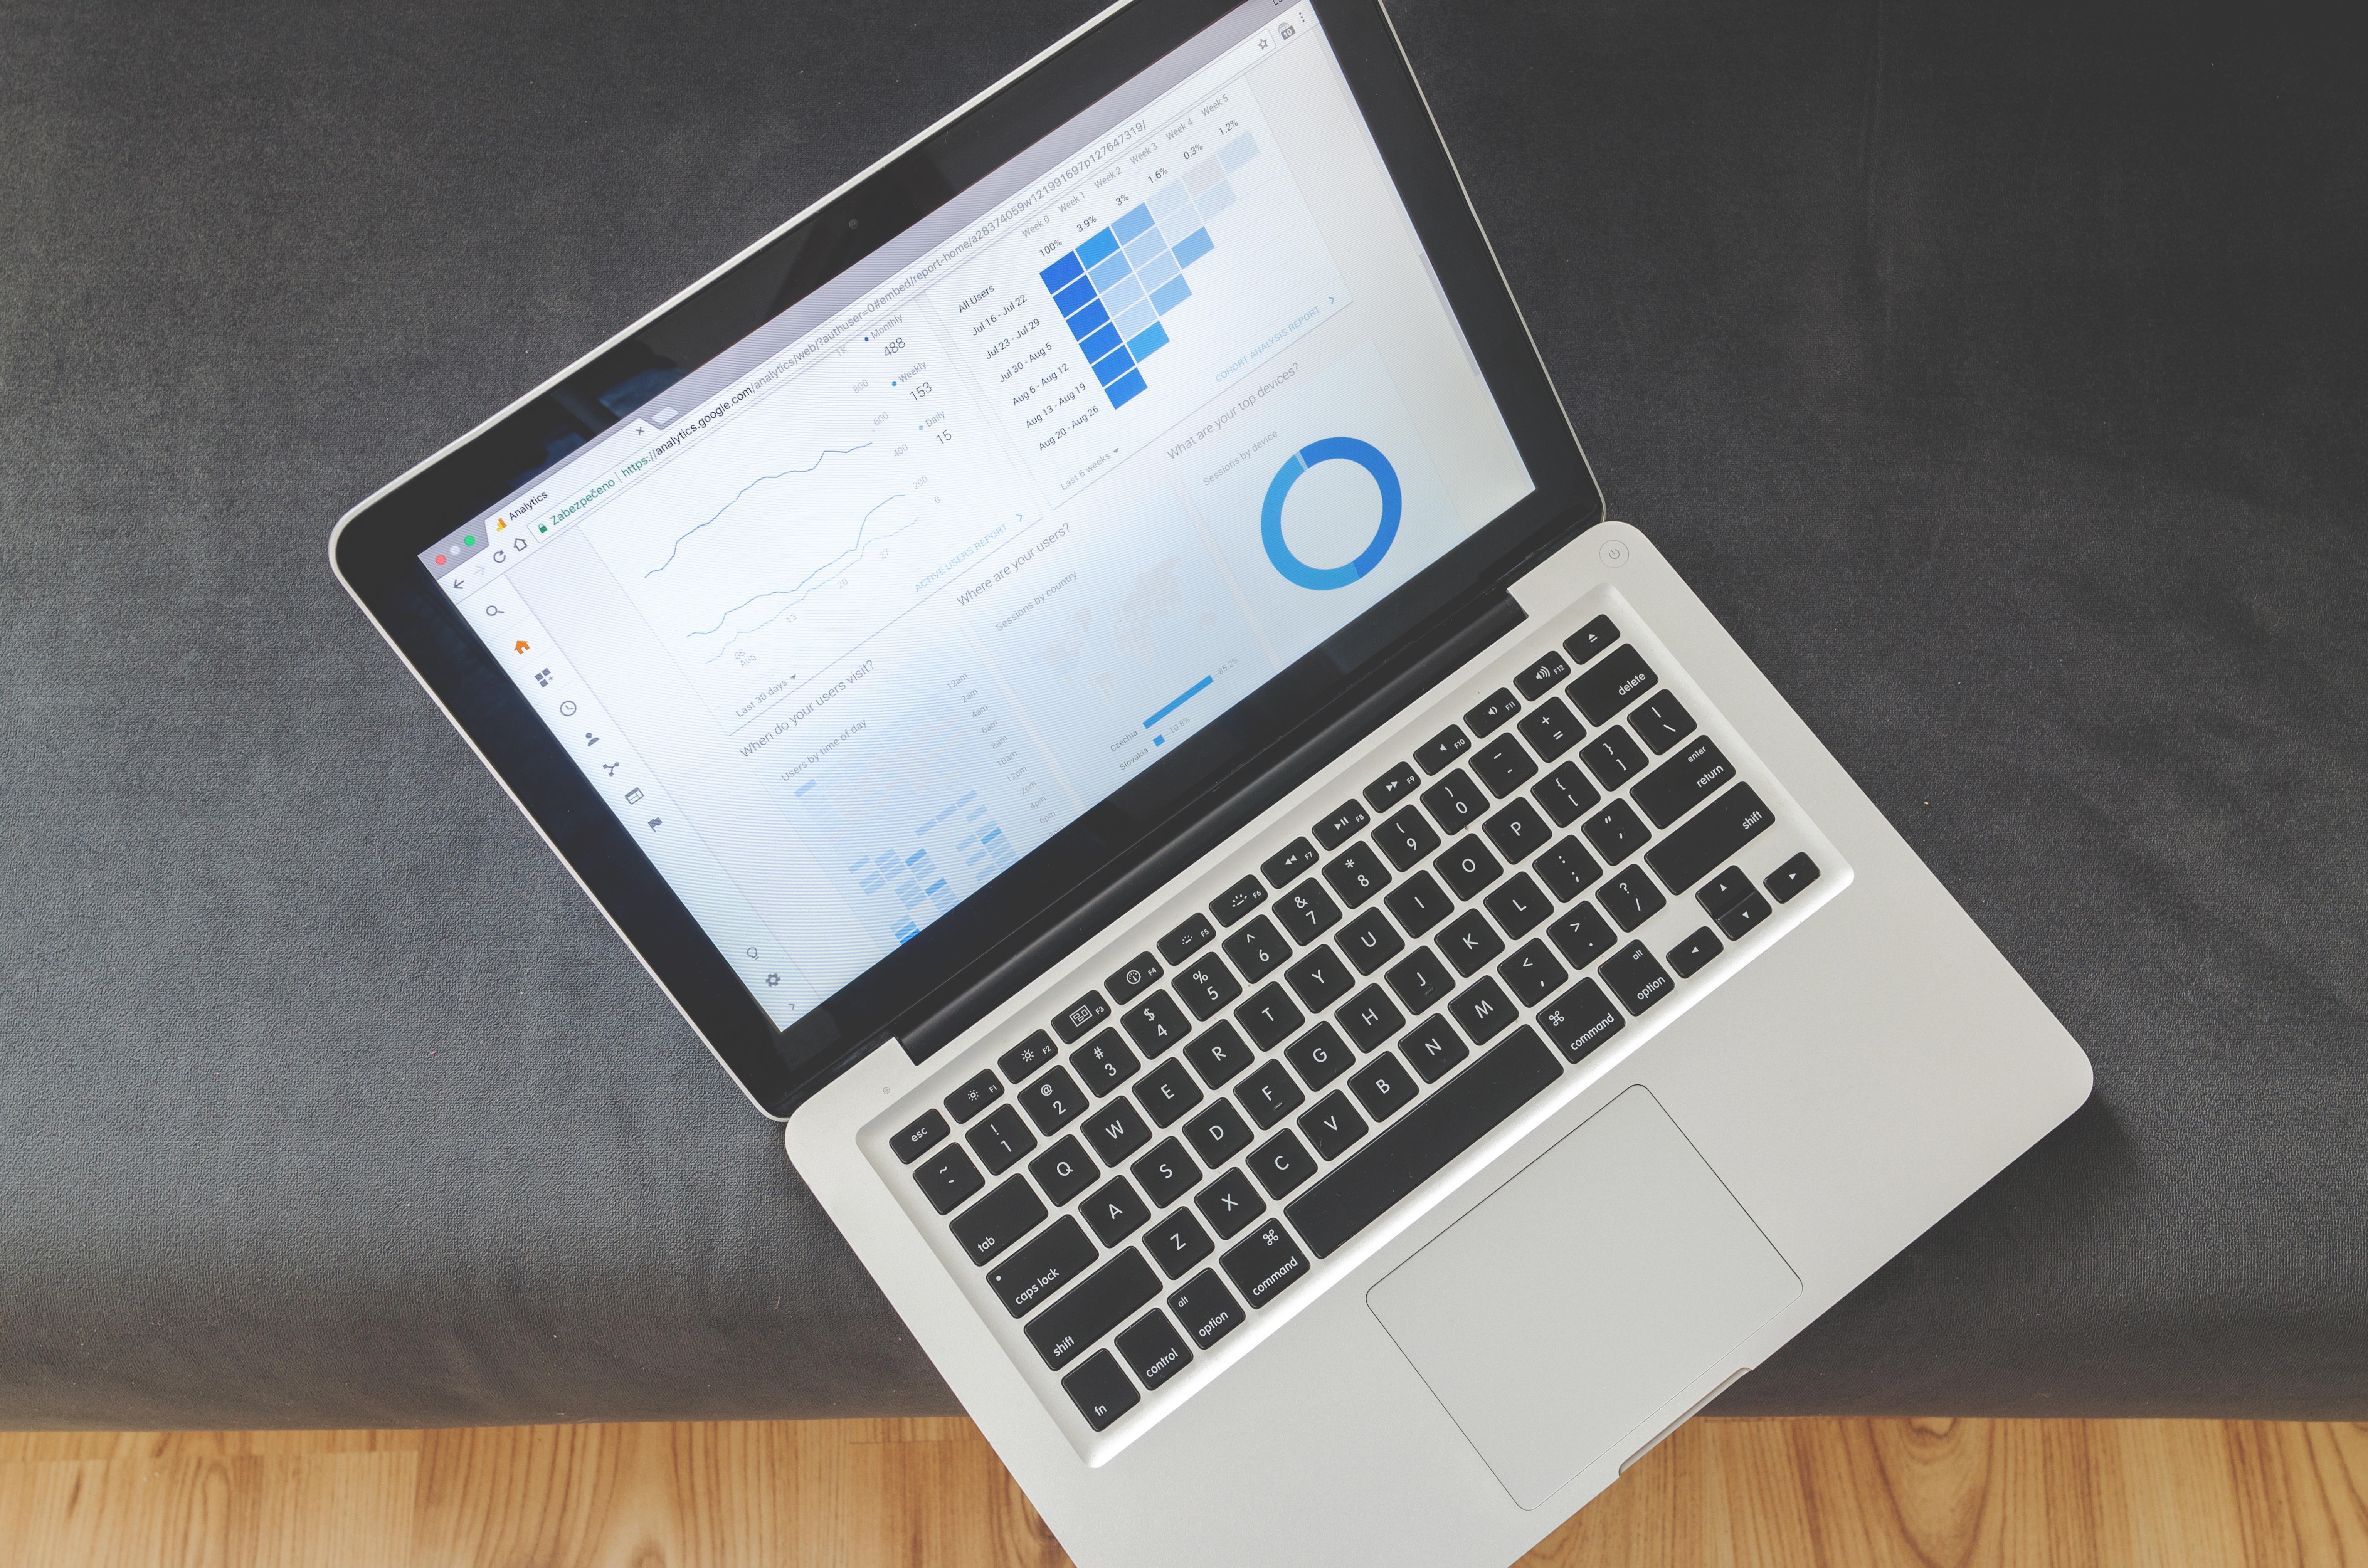
laptop, netbook, technology, electronic device, computer, space bar, font, gadget, computer keyboard, touchpad, personal computer, office equipment, screen, multimedia